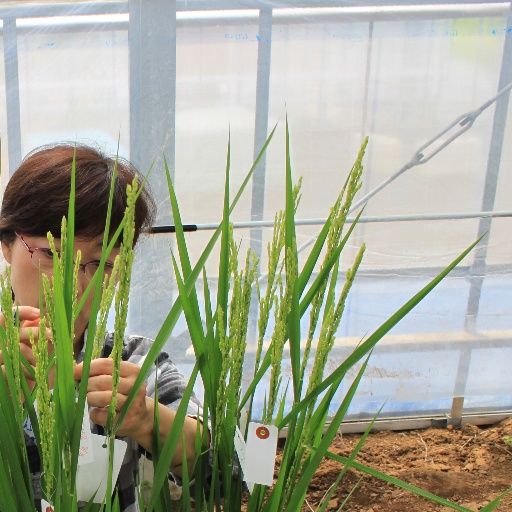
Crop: rice